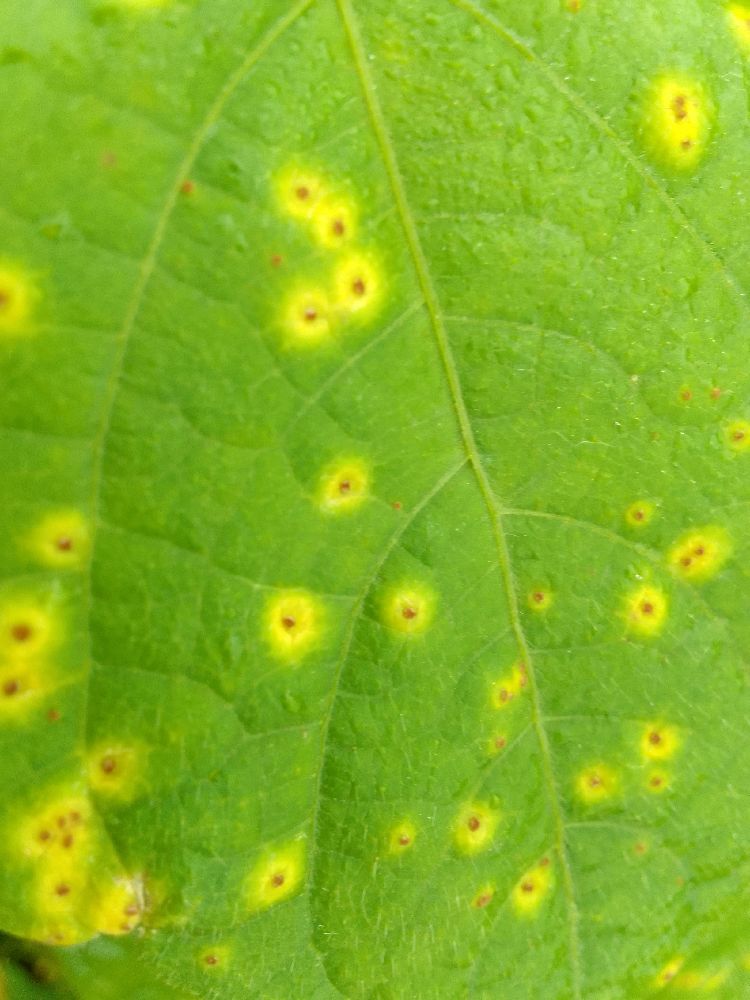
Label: rust